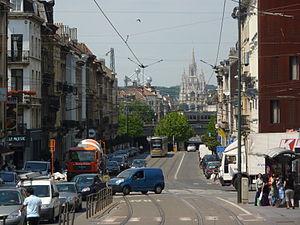
L'église Notre-Dame de Laeken et l'Atomium vus depuis la place Liedts à Schaerbeek, Bruxelles, Belgique.
La place Liedts est une place bruxelloise de la commune de Schaerbeek située sur la rue des Palais.